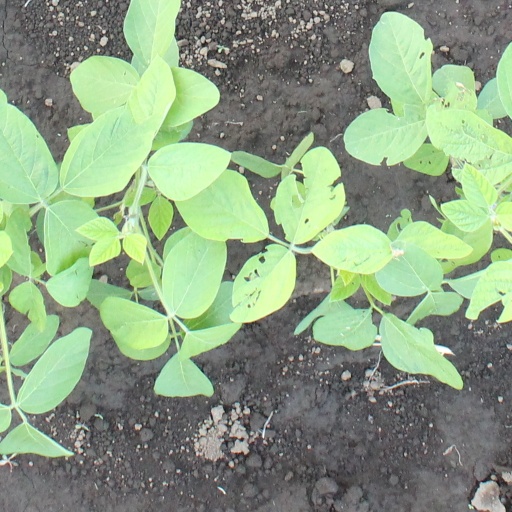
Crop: soybean